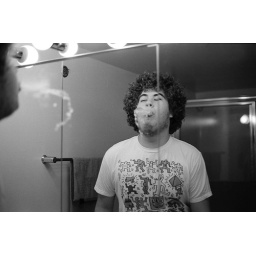
canon eos 1-n / 50mm f1.8 / kodak tri-x / hand processed in d-76shot for my black and white darkroom class.